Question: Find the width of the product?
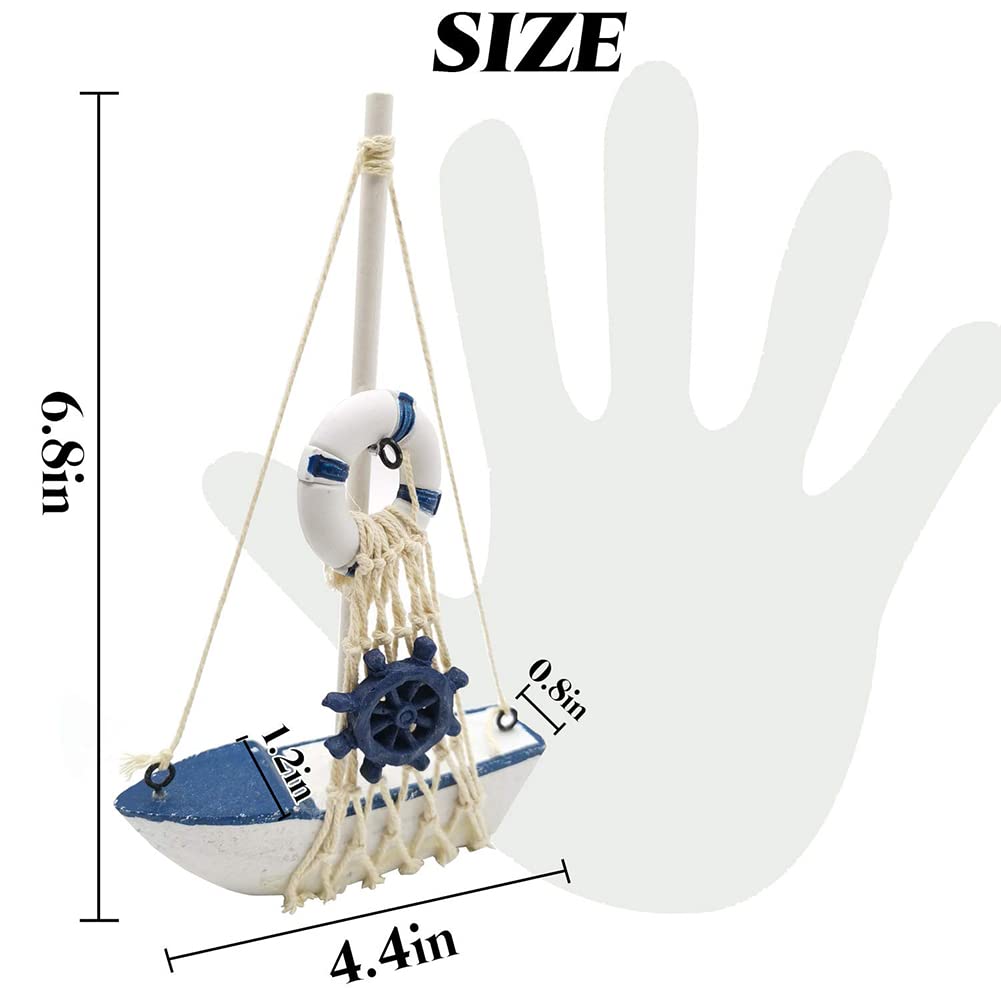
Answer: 4.4 inch